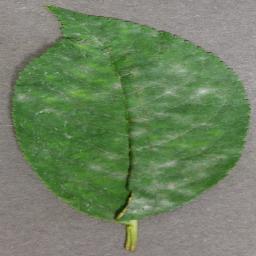
Label: Cherry___Powdery_mildew